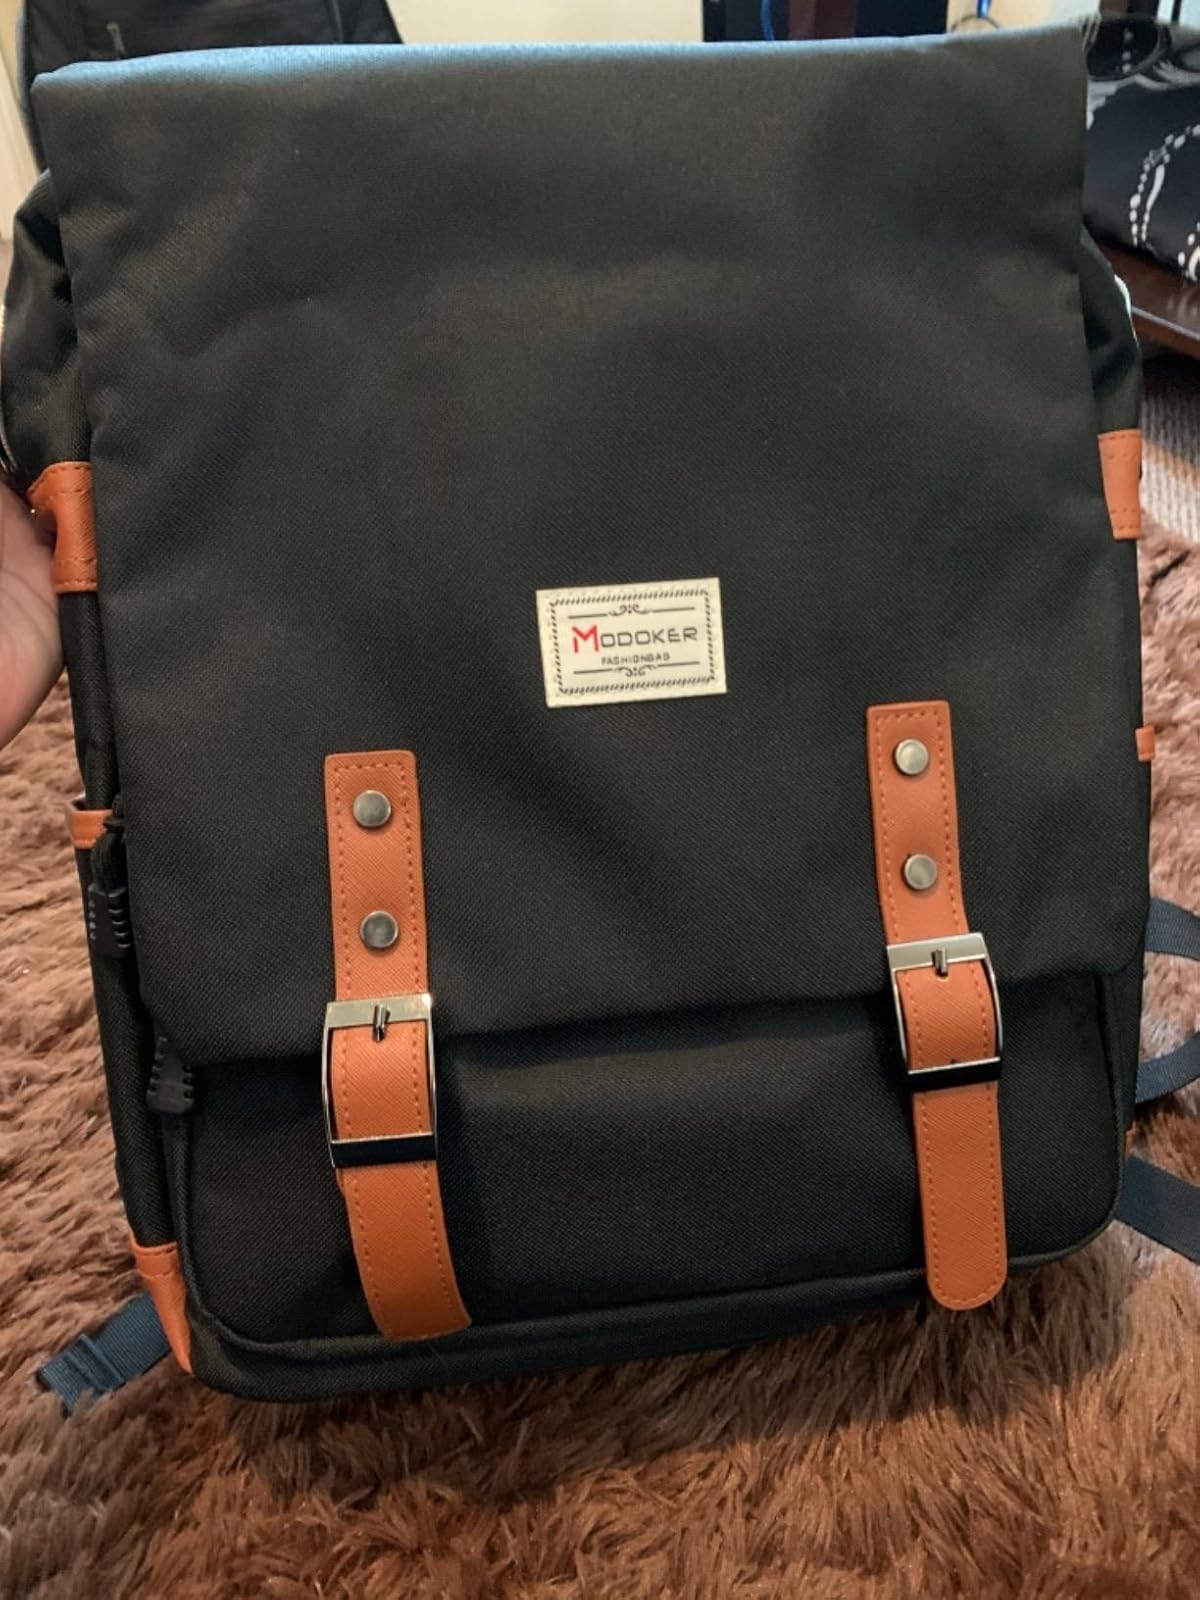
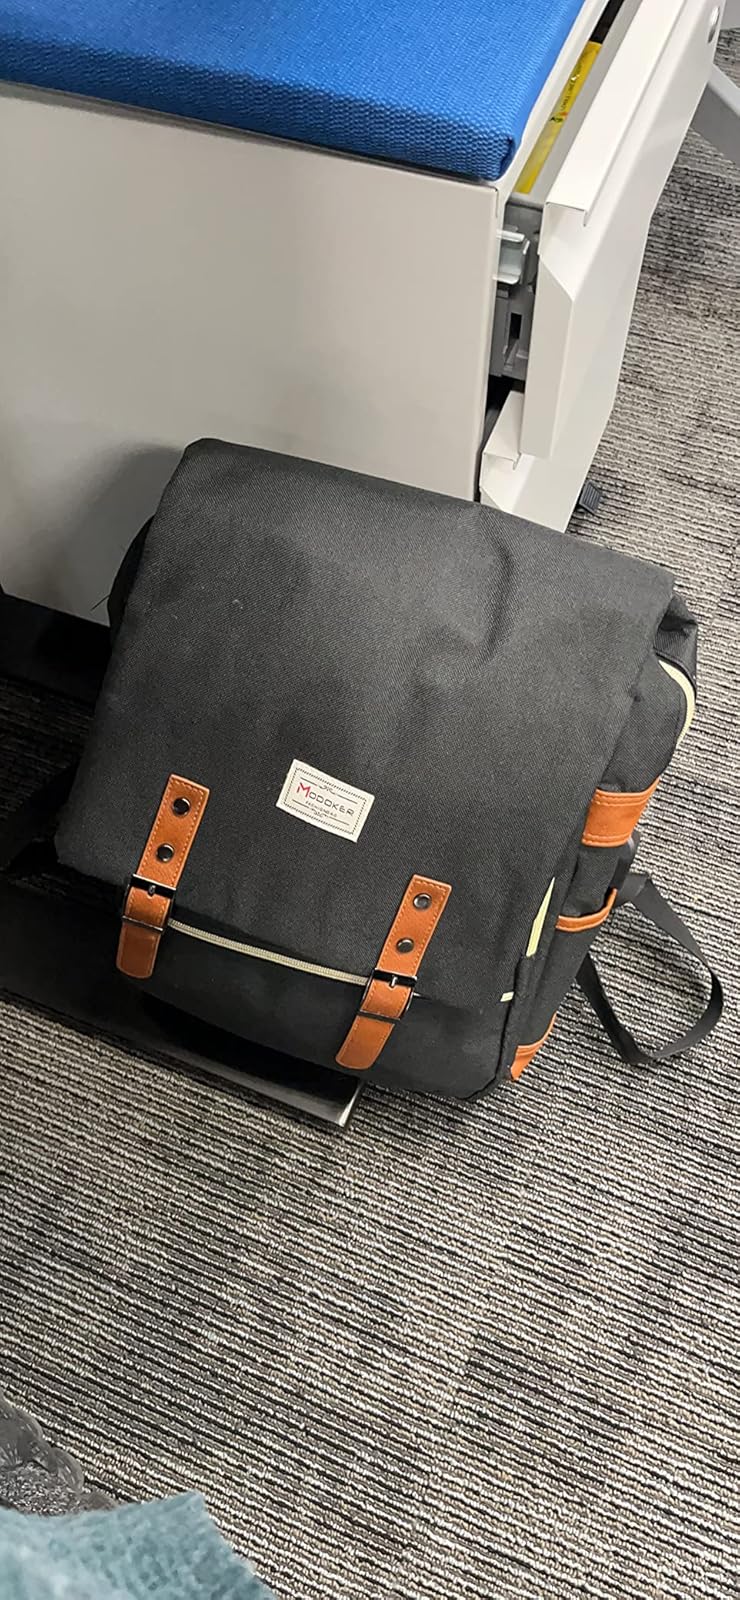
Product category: bag
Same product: yes